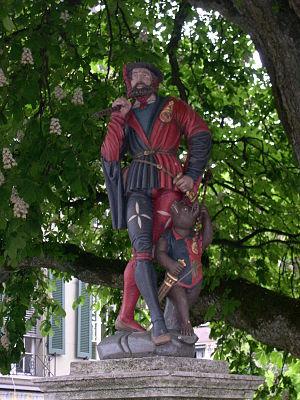
Cette liste présente la moitié des biens culturels d'importance nationale dans le canton de Berne. Cette liste correspond à l'édition 2009 de l'Inventaire Suisse des biens culturels d'importance nationale pour le canton de Berne. Il est trié par commune et inclus : 345 bâtiments séparés, 43 collections et 30 sites archéologiques et 4 cas particuliers.